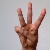
The image shows a hand gesture representing the letter 'W' in Indian Sign Language.